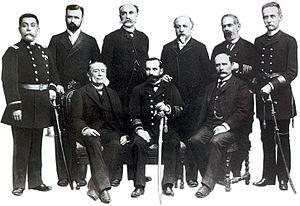
La guerre civile chilienne de 1891 fut la conséquence de l'opposition entre le Congrès National et le président José Manuel Balmaceda et se termina par le suicide de ce dernier le 18 septembre 1891 dans l'enceinte de l'ambassade argentine où il avait finalement trouvé refuge après la défaite de ses partisans.